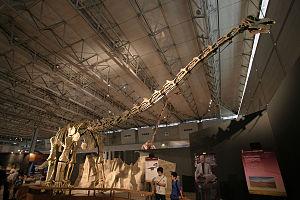
Titanosauria est un groupe de dinosaures sauropodes qui inclut quelques-unes des créatures les plus lourdes ayant jamais marché sur Terre, comme Argentinosaurus et Paralititan, pesant peut-être jusqu'à 100 tonnes. En conséquence, ils furent dénommés titanosaures en l'honneur des Titans de la mythologie grecque. Avec les brachiosauridés ils forment le clade le plus large des titanosauriformes.